Nishijin

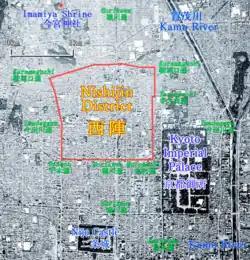
Nishijin district

In Kyoto, the textile production industry has existed since the 5th century, and it is said that weaving craftsmen gathered in Kuromon Kamichōja-machi (located around the southernmost portion of the modern Nishijin district) in the Heian period.